State visits to the United States

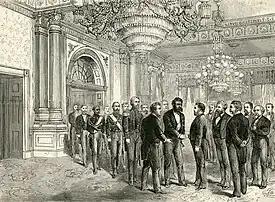
Kalākaua is received by Ulysses Grant during the visit of Hawaii in 1874.

Due, perhaps, to the geographic isolation of the United States, the first visit by a foreign head of state did not occur until nearly one hundred years after independence, when President Ulysses S. Grant received King Kalākaua of the Kingdom of Hawaii in December 1874. This was followed, two years later, with a visit by Emperor Dom Pedro II of the Empire of Brazil, again received by Grant.